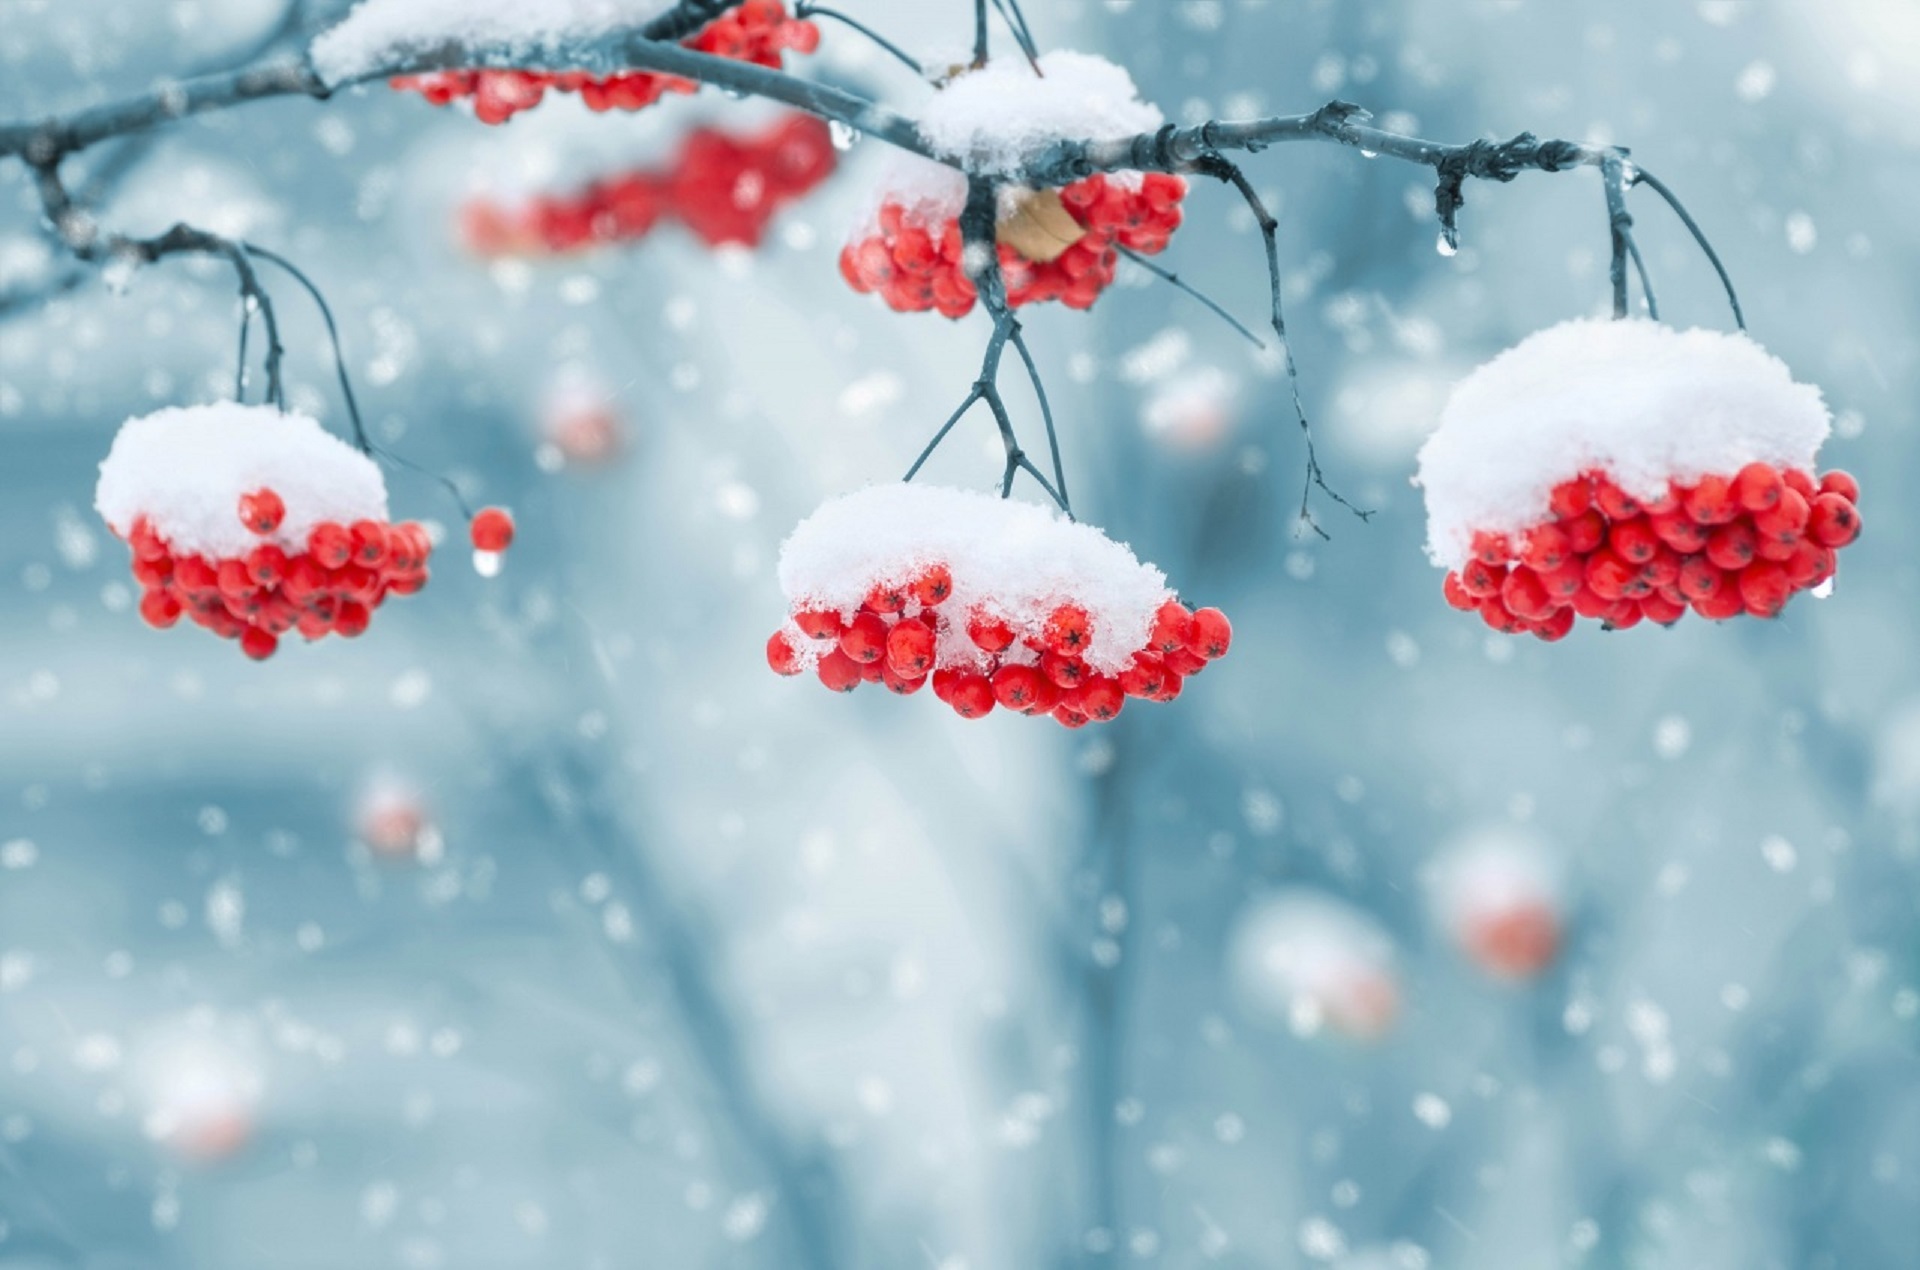
landscape, nature, branch, blossom, snow, winter, plant, white, flower, petal, frost, red, macro, weather, hanging, season, snowing, close up, growing, freezing, macro photography, snow on berries, computer wallpaper